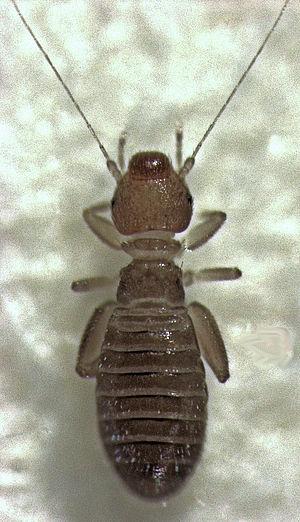
Les Troctomorpha sont un sous-ordre d'insectes de l'ordre des Psocoptera.